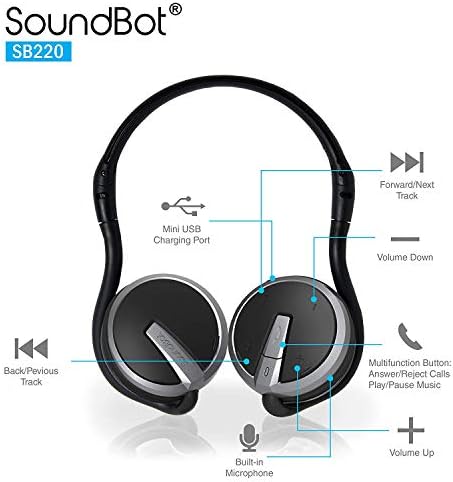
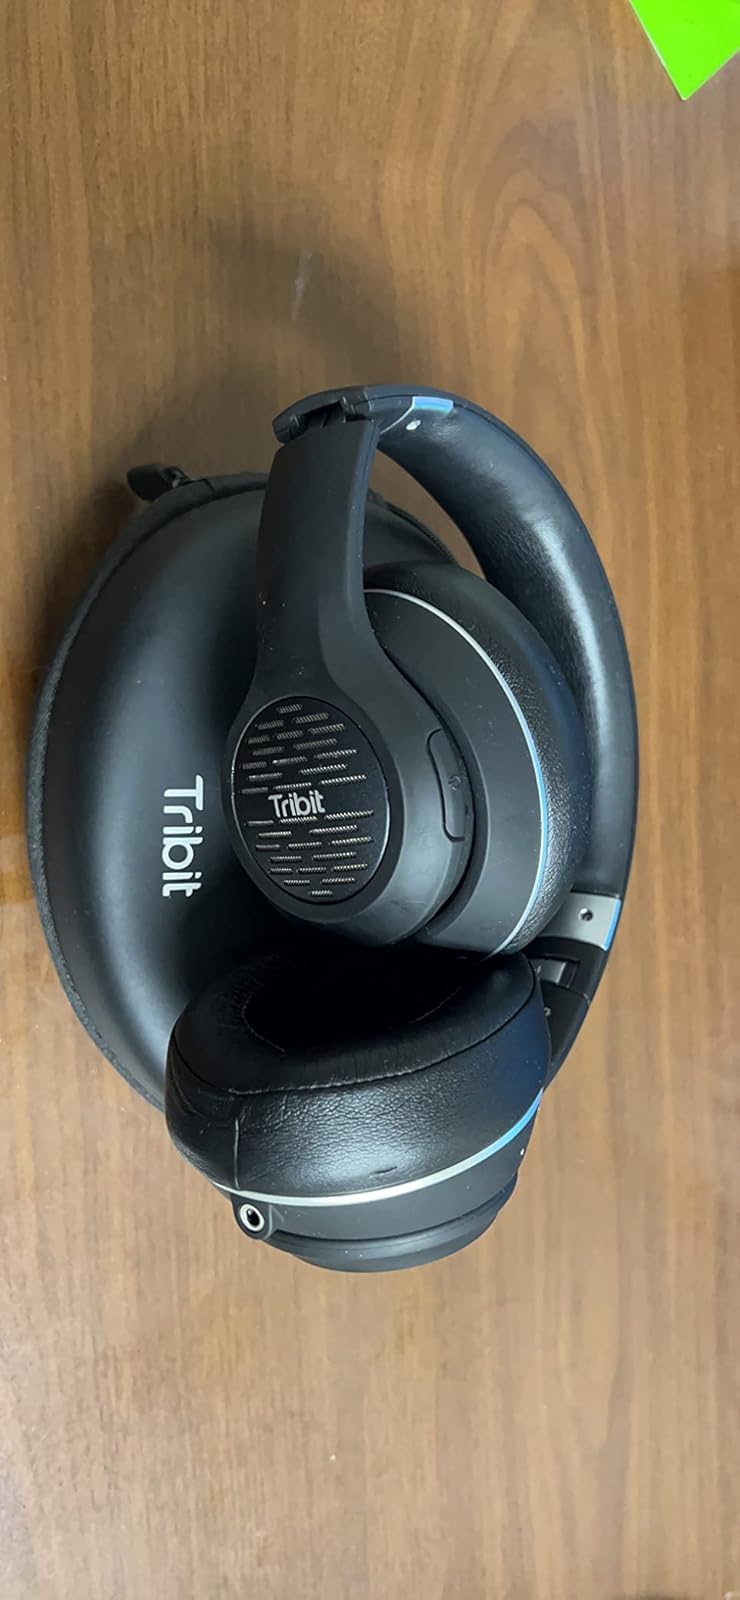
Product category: headphones
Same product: no